Bob King (basketball)

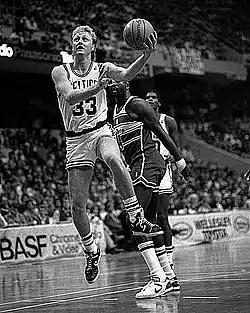

Bird began his ISU career year with a flourish, scoring over 30 points in his first games, later scoring 47 points with 19 rebounds against Butler. The Sycamores had joined the MVC but were not eligible for the conference title, and they dominated a schedule of mostly independents. Bird averaged 32.8 points and 13.3 rebounds a game, leading the team to a 25–2 regular season record. Sports Illustrated put him on its cover and called him "College Basketball’s Secret Weapon." Attendance surged and ISU recorded its first ever sold-out home games. The Sycamores were ranked #16 and received their first post-season invitation as a Division I school, playing at Houston in the NIT. They lost in the closing seconds, 83–82, despite 44 points and 14 boards from Bird, finishing the season 25–3.